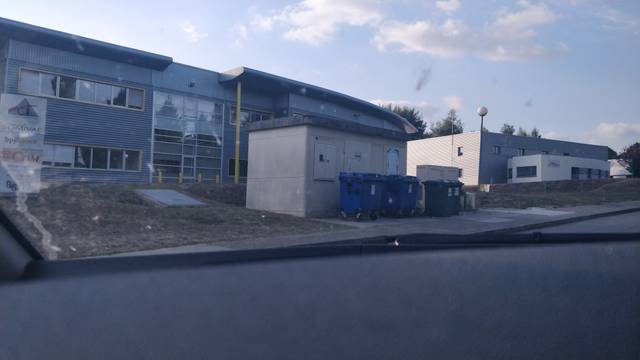
Region: France
Coordinates: 45.863, 1.291